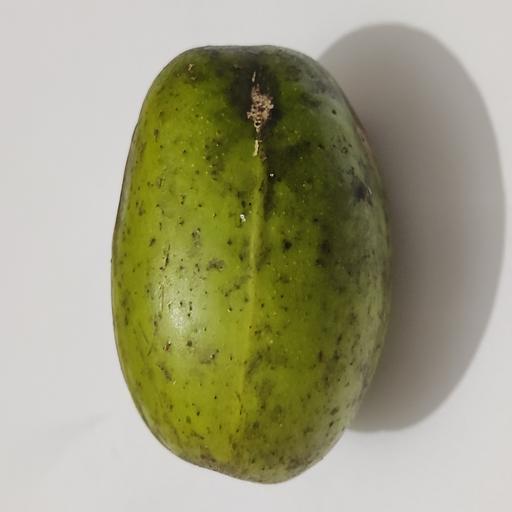
Crop type: Hog Plum